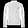
Label: Coat